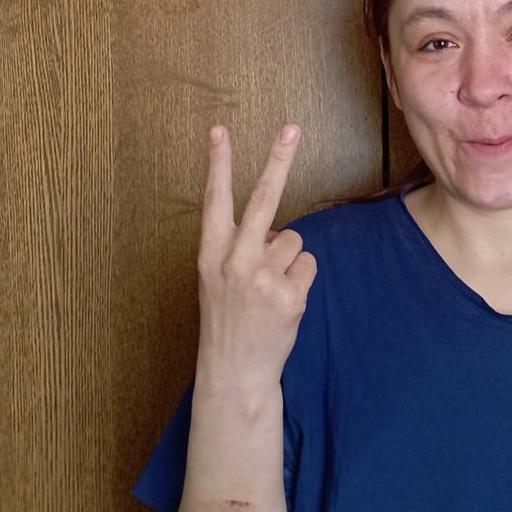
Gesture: peace_inverted